Describe the emotion expressed in this image:  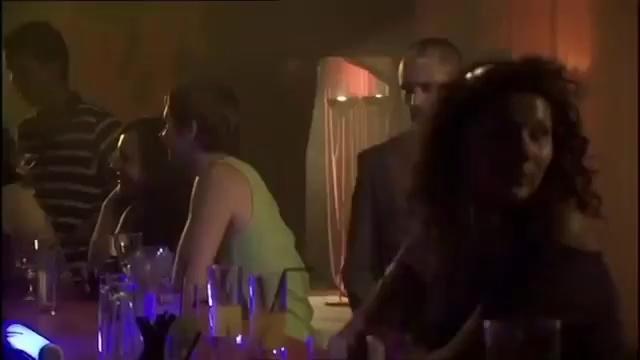
This person displays Fear, valence and arousal with low intensity.